Liao dynasty

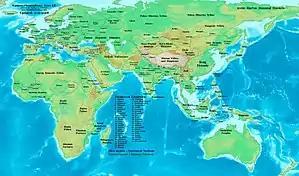
Asia in 1100, showing the Khitan Empire and its neighbors

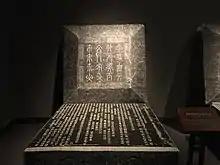
Epitaph of Xiao Guanyin, the wife of Emperor Daozong of Liao, in Khitan small script

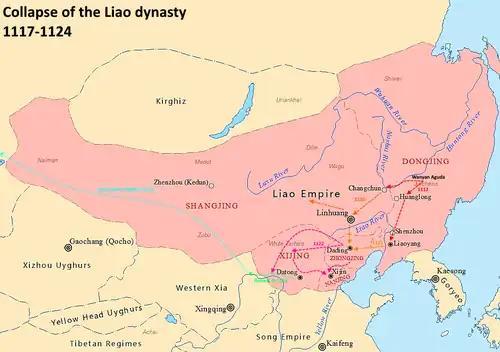
Collapse of the Liao dynasty (1117–1124)

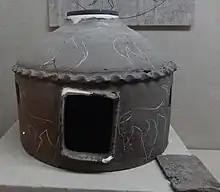
Miniature model of a Khitan tent found in the Hadatu tomb in 1973

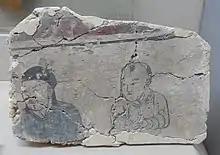
Fragment of a tomb mural showing a Khitan boy

Yelü Hongji, posthumously Emperor Daozong of Liao, succeeded his father, Emperor Xingzong of Liao, having already gained experience in governing while his father was alive. Unlike his father, Daozong did not face a succession crisis. While both Xiao Noujin and Zhongyuan still held substantial power, neither disputed the succession.